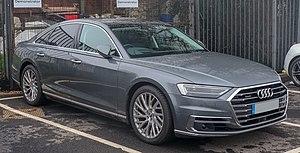
Audi AG est un constructeur d'automobiles, sportives et de luxe allemand, filiale du groupe Volkswagen appelé VAG qui détient la marque à 99,55 %. Le siège social se situe à Ingolstadt en Bavière. Implanté dans 55 pays du monde, Audi est présent sur la plupart des segments du marché des véhicules particuliers, y compris sur celui des sportives de prestiges grâce à ses deux filiales que sont Lamborghini et Audi Sport. En 2012, l’entreprise a vendu 1 524 635 véhicules, un record depuis sa création en 1909, et se classe parmi les constructeurs les plus rentables.
L'Audi A8 est une limousine construite par la marque allemande Audi. La gamme Audi A8 est la gamme la plus luxueuse proposée par Audi. La Mercedes Classe S, la Jaguar XJ, et la BMW Série 7 ainsi que la Lexus LS sont les principales concurrentes de l'Audi A8. Elle est comparable à sa cousine la Volkswagen Phaeton sauf que la carrosserie est en aluminium. La première génération d'Audi A8 est apparue en mars 1994 sous le nom de code A8 D2, mais comme l'ensemble de la marque Audi, l'A8 a été redessinée en novembre 2002 A8 D3 puis A8 D4 en avril 2010.